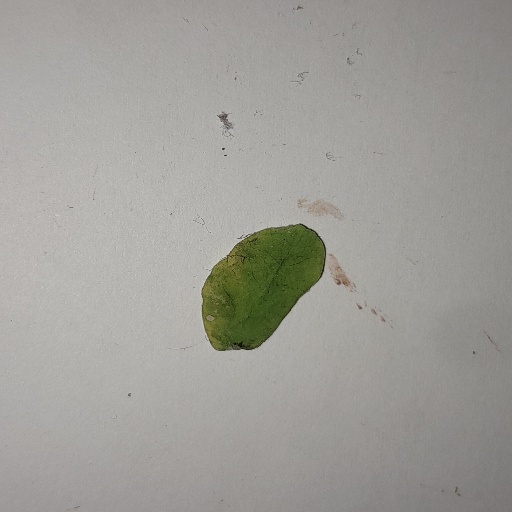
Species: Sojina
Leaf condition: Yellow Leaf